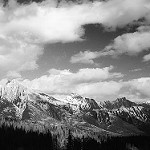
Label: B & W